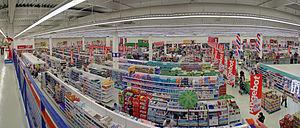
Real SB-Warenhaus GmbH, mieux connu sous le nom de Real est une chaîne d'hypermarchés allemande et appartient au groupe Metro.